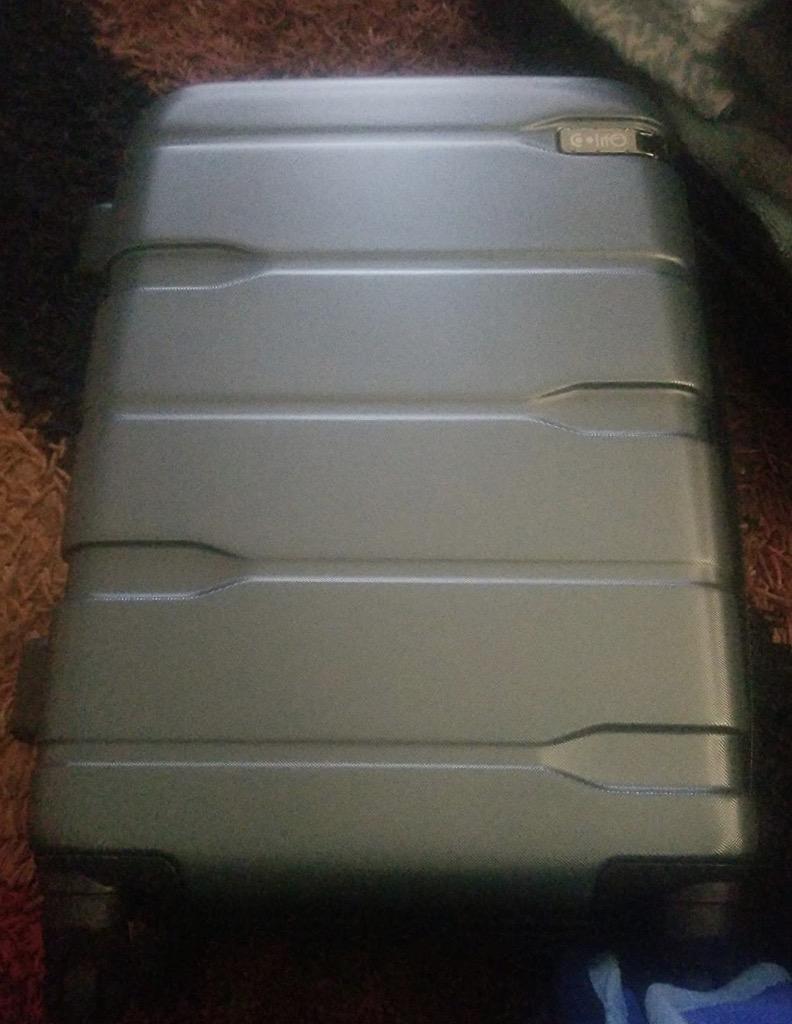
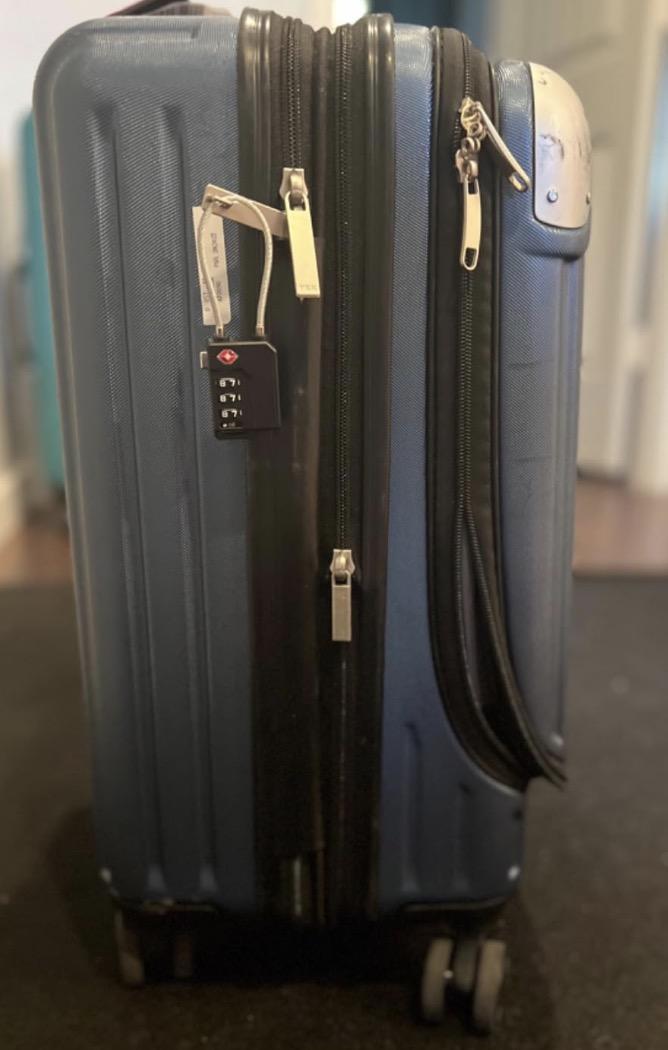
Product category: items_tea
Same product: no